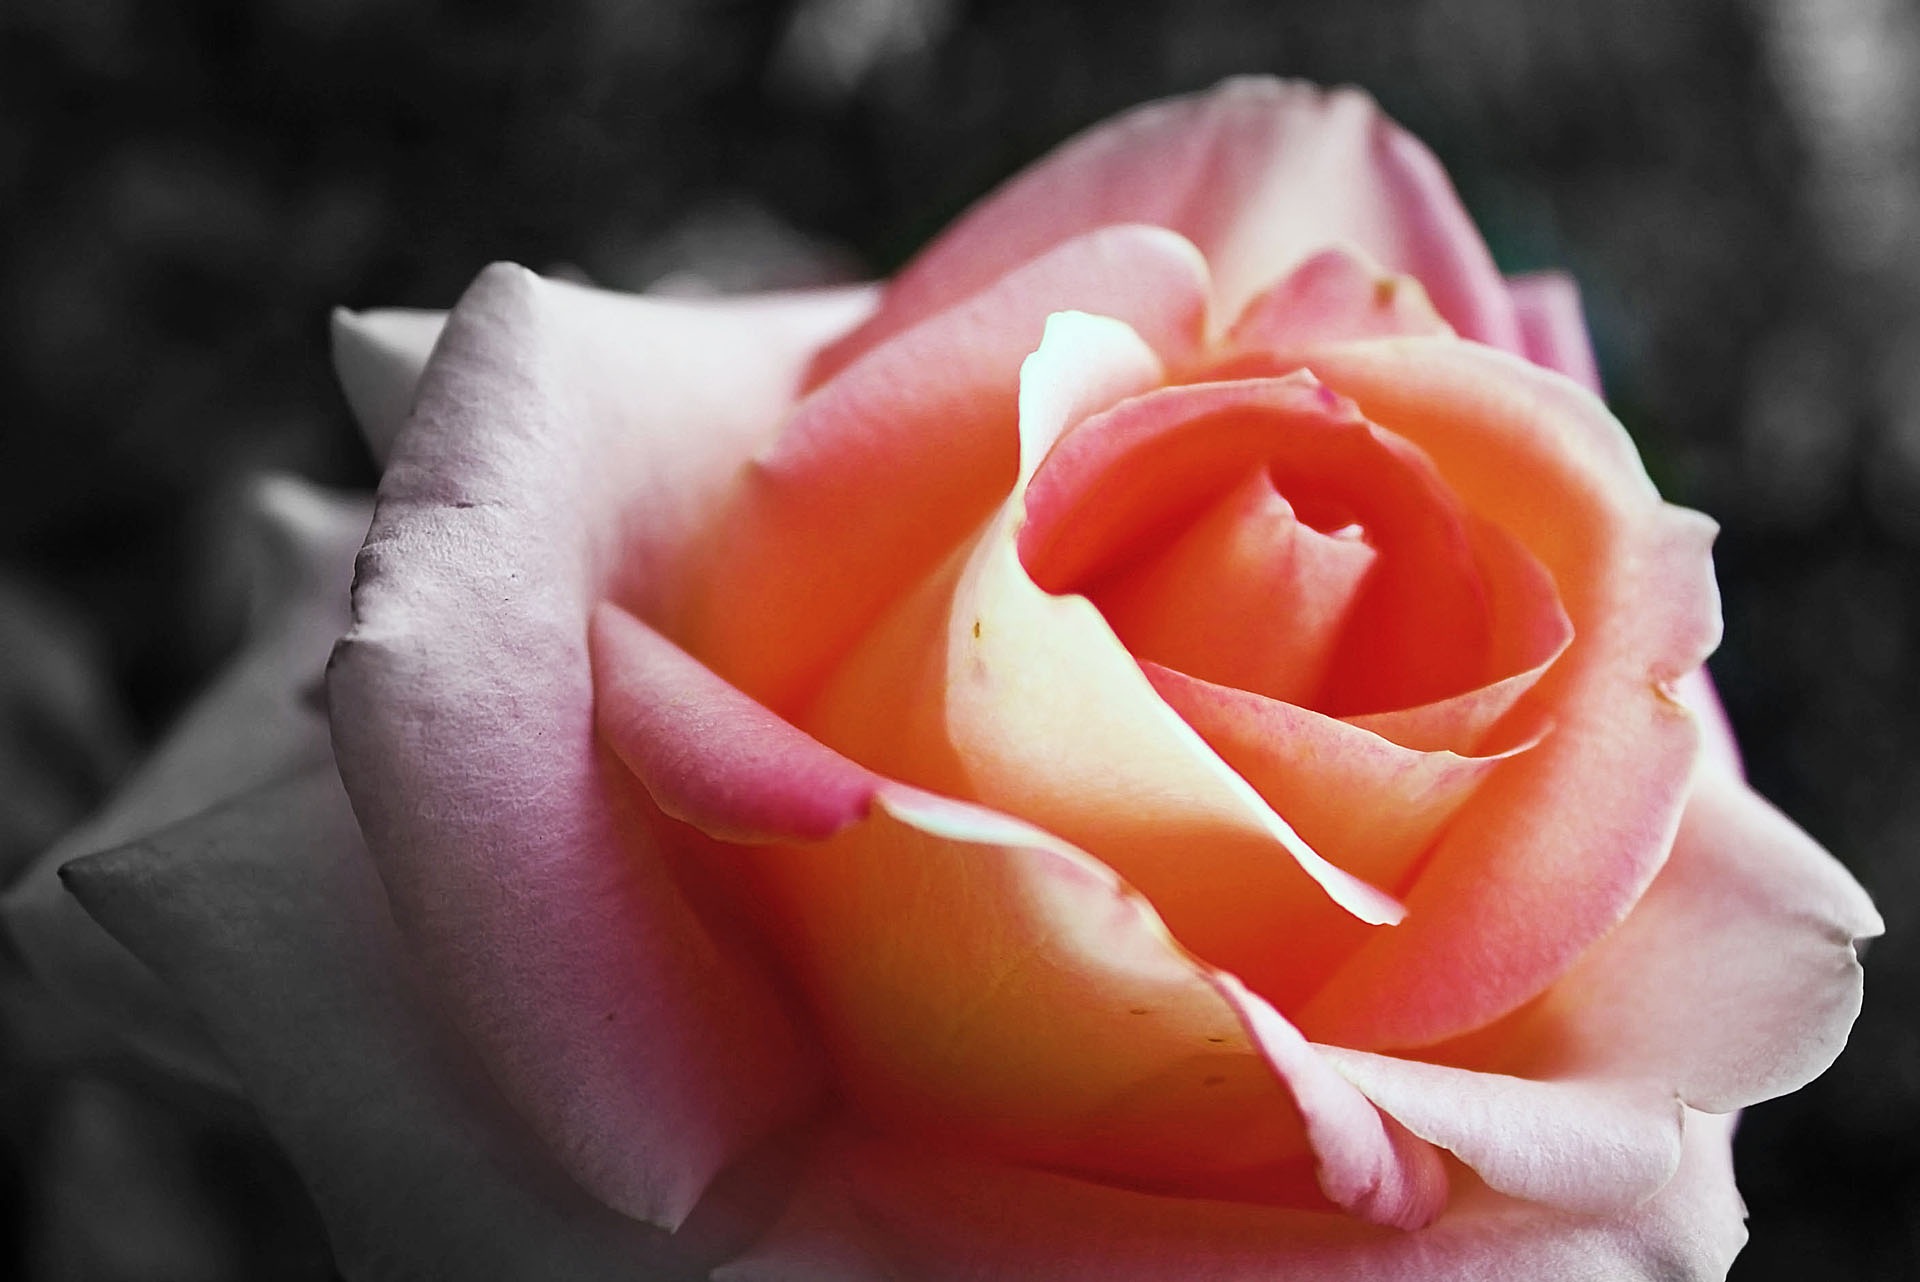
plant, photography, flower, petal, rose, red, pink, close up, floribunda, macro photography, flowering plant, garden roses, rose family, plant stem, land plant, rose order